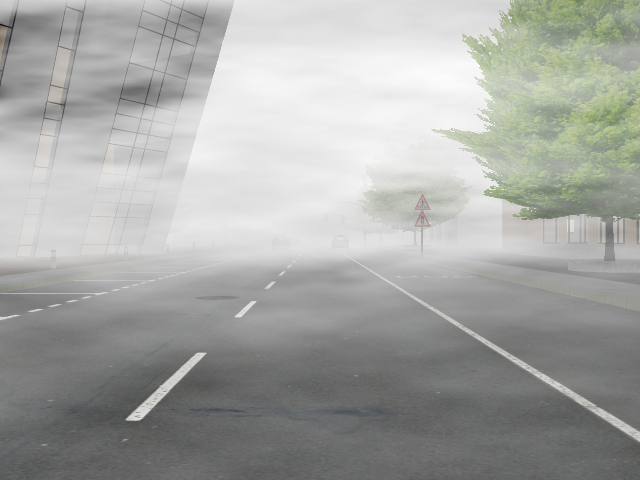
Weather: foggy or hazy